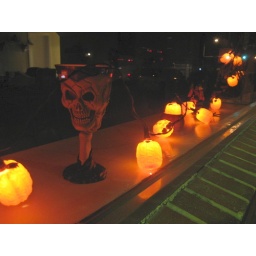
decorations at this small bank across the street from the wells fargo building on guadalupe near 15th